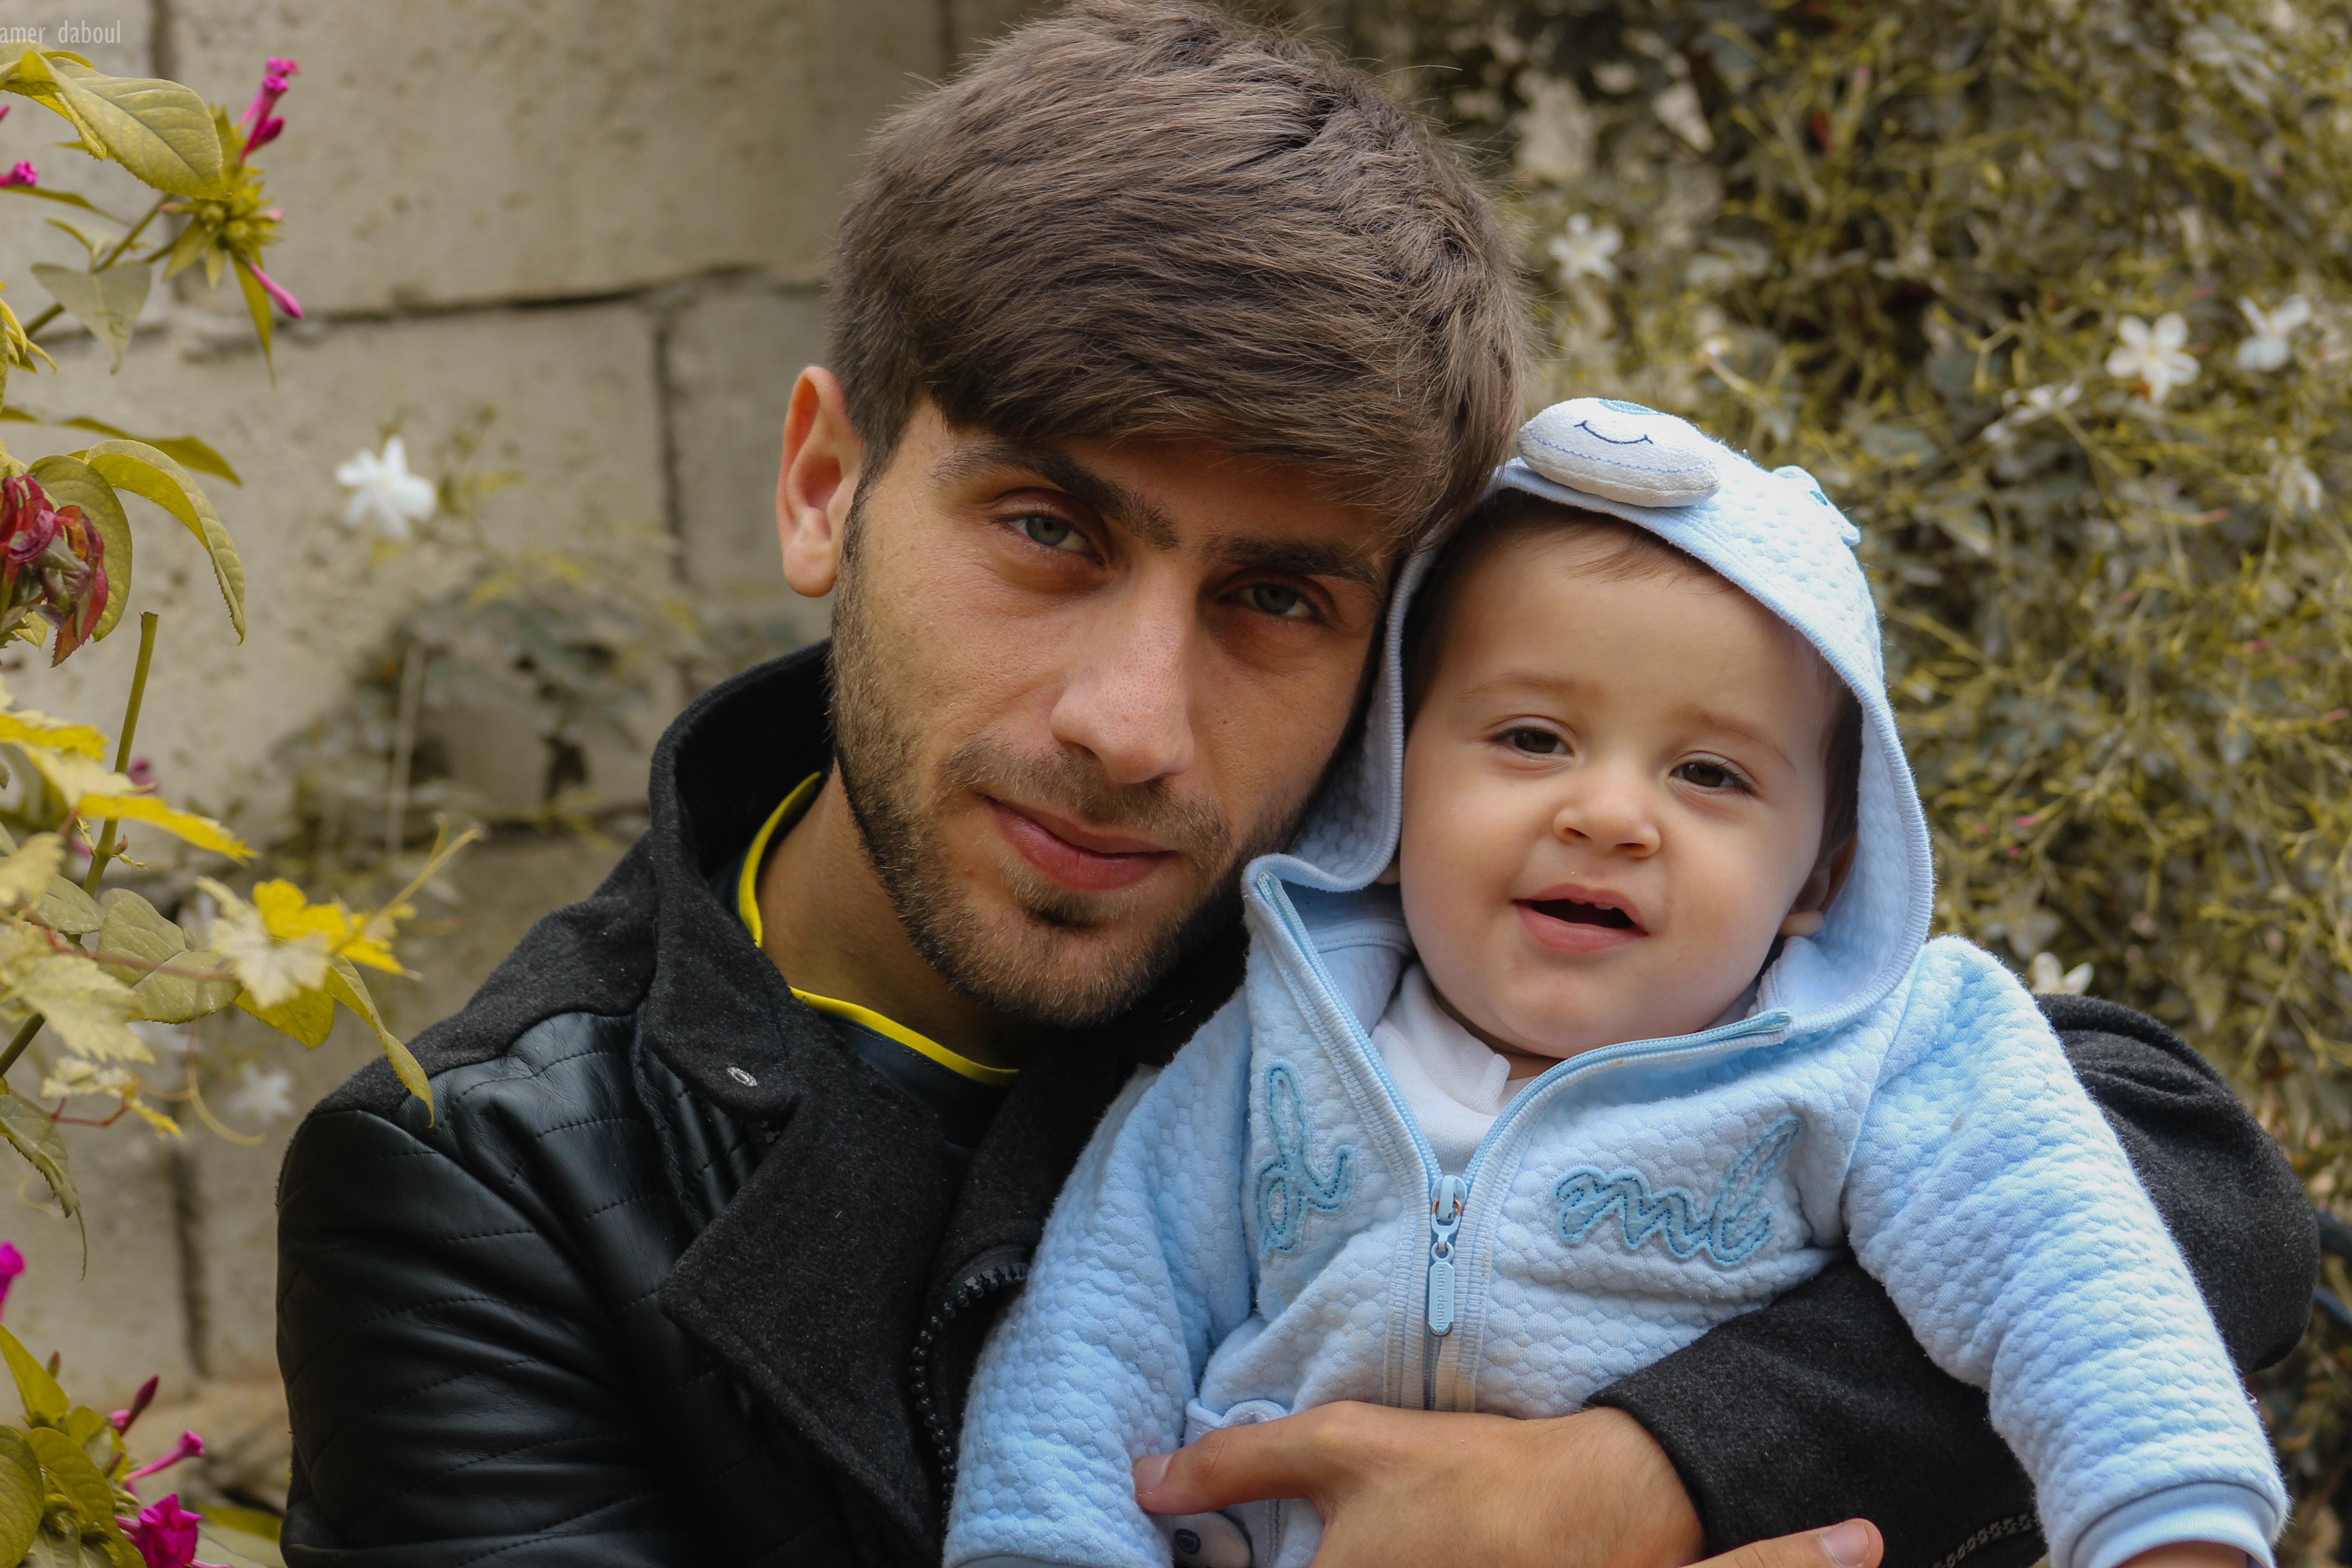
people, child, toddler